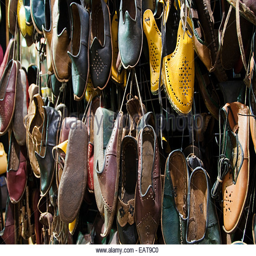
traditional leather shoes hang outside of a shop